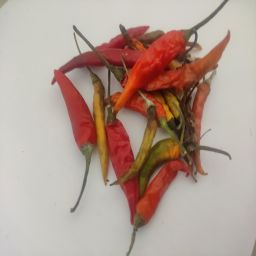
Crop: Chile Pepper
Quality: Damaged